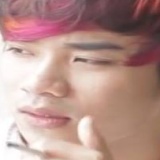
diễn viên Hữu Công